El-Habs

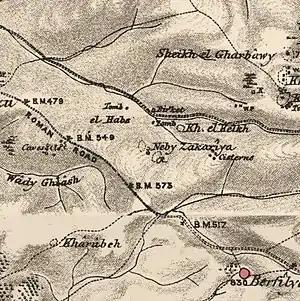

The water reservoir or "Birkeh" is located to the north of the monastic caves and appears in the IAA survey as Site 147 ("Bir es-Shami"). The reservoir has a rectangular shape, measuring 10 x 15 meters. It has a depth of 3 meters, its base is hewn in bedrock and built stones surviving up to three courses. The reservoir is accessed through a staircase. An of ashlar-built dam collects rainwater and prevents rocks from the valley to erode into the reservoir. To the northeast of the reservoir, the remains of a settlement spanning 5 dunams were reported by the IAA survey, including walls and pottery dated to the Byzantine period (4th–7th centuries CE).